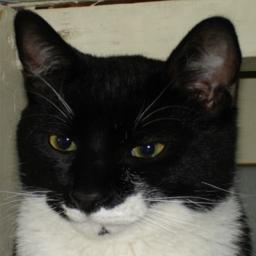
Animal: cats